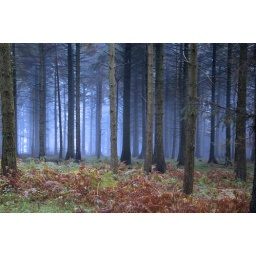
mist in the mountain forest at cwmcarn